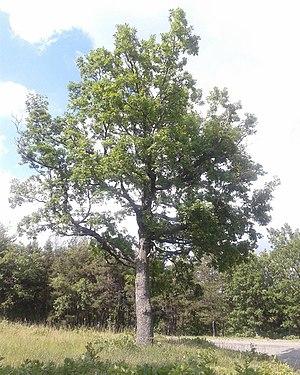
Chêne, montagne de Lure